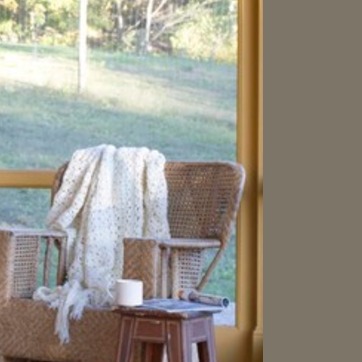
Material: other